Electric bus

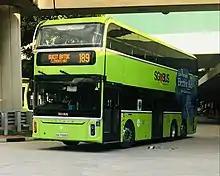
A Yutong ZK6125BEVGS E12DD electric bus operated by Tower Transit Singapore

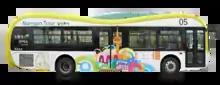
Seoul's "Peanut Bus" at Mt. Namsan.

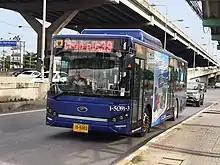
An electric bus in Bangkok, Thailand

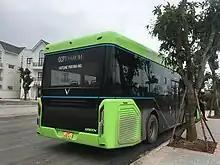
VinBus in Hanoi, Vietnam

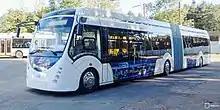
Belarusian electrobus E-433 on test in Moscow

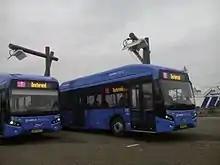
A VDL Citea Electric charging at the bus station of West-Terschelling, Netherlands

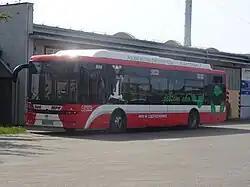
in Częstochowa

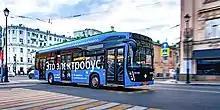
A Russian electric bus KamAZ-6282 on route in Moscow.

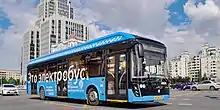
LiAZ-6274 is another common model in Moscow electric bus fleet.

The Netherlands has the most electric buses of any European country. At the end of 2019 the number had reached 770, or 15% of the entire Dutch fleet of 5,236 buses. This is expected to grow to 1,388 by the end of 2020. In the provinces of Groningen and Drenthe 47% of buses are electric, in Limburg 37% and in North Holland 31%. The main manufacturers are VDL (486 of the existing 770) Ebusco (110), Heuliez (49) and BYD (44). In 2015, the Dutch public transport authorities agreed to buy only emission-free buses from 2025 onwards, and to make the entire fleet emission-free by 2030.